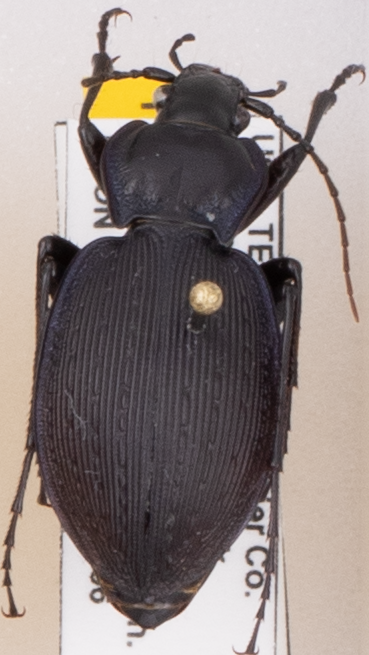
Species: Carabus goryi
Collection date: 2019-08-06
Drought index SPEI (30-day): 1.69
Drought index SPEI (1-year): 2.09
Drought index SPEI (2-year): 2.09